Index of the Collectivity of Saint Martin–related articles

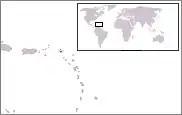
The location of the French overseas collectivity of Saint Martin

The following is an alphabetical list of topics related to the French overseas collectivity of Saint Martin.